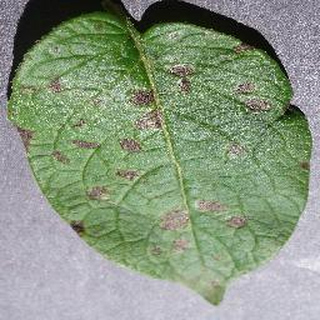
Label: potato_early_blight